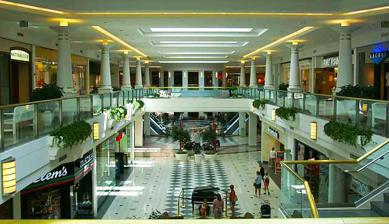
Building: Glenbrook Square
Country: United States of America
Year built: 1966
Shopping mall in Fort Wayne, Indiana, U.S. Glenbrook Square A view of the mall, looking from the former Carson's Location Fort Wayne, Indiana , USA Opening date 1966 Developer Glendale Centers Inc. Management Spinoso Real Estate Group No. of stores and services 130 No. of anchor tenants 6 Total retail floor area 1,210,000 sq ft (112,000 m 2 ) No. of floors 2 Public transit access Citilink Website www .glenbrooksquare .com Glenbrook Square is a shopping mall at 4201 Coldwater Road, in Fort Wayne, Indiana . The anchor stores are JCPenney , Macy's , and Barnes & Noble . History Glendale Center Inc. built the mall in 1966 under the original name of Glenbrook Center. Original anchor stores were Sears and L. S. Ayres department store, their first location in an enclosed mall. Another major tenant was a Danners variety store, the largest in the chain at the time. Since the mall's opening in 1966, Glenbrook has been expanded and/or renovated five times. These expansions and renovations occurred in 1976, 1981, 1990, 1994, and 1998; with the 1976, 1981, and 1998 renovations also being major expansions. Glenbrook Square annually receives over 15 million visitors, and is the only enclosed super-regional mall in northeast Indiana. Based on leasable square feet, Glenbrook Square is also one of the three largest malls in the state of Indiana along with Castleton Square in Indianapolis and Southlake Mall in Merrillville. In total, Glenbrook Square has a gross leasable area of 1,210,000 square feet (112,000 m 2 ). Glenbrook Square features 152 stores and kiosks, three anchors, and space for two more. A food court can be found, along with casual dining restaurants P.F. Chang's , Red Robin , Granite City Food & Brewery, and BJ's Brewhouse . A water main break occurred at Glenbrook Square on October 31, 2013 during overnight hours. 50 stores were damaged in the incident, but all five anchor stores were unaffected. Most affected stores were repaired and reopened within weeks, and all damaged stores except one reopened by Black Friday 2013. Anchors Glenbrook's current anchors are Macy's , JCPenney , and Barnes & Noble , with one currently unused space under redevelopment and a second lot under redevelopment. L.S. Ayres (now Macy's) is one of Glenbrook Square's original anchors, in continuous operation since the mall's opening. The building for JCPenney was added in the 1976 expansion. An A&P grocery store was also an original tenant. It closed when A&P left Fort Wayne in the 1970s, and in 2007 the Barnes & Noble store opened in that area (it was converted from several smaller stores). Sears also opened simultaneously with the mall.  It closed in 2018, and the building was demolished in summer 2019. New York-based Seritage SRC Finance LLC planned to build a new building at the location, attached to the Glenbrook Square building. Announced tenants included Dave & Buster's , HomeGoods , and Portillo's , and more were expected to be announced later, opening in 2020. Although construction was halted due to the Covid-19 Pandemic. It was later announced that Dave & Buster's would not be expanding to the location. Another anchor (now unused) was added in the 1981 expansion, which originally hosted a Hudson's (later Marshall Field's ).  In 2004 Marshall Field's was bought by May Co. , which also owned the L.S. Ayres anchor.  They closed the Marshall Field's anchor in 2005, and on December 12, 2007 the company (which by then had merged with Federated Department Stores and been renamed Macy's, Inc. ) sold the vacant store back to GGP for $1 million. For a few years the space was used for temporary retailers such as Glowgolf, a fashion show sponsored by local Christian radio station WLAB Star 88.3, and a Habitat for Humanity gift-wrapping station and display of Department 56 houses that operated during several holiday seasons. Carson's anchored the space from 2013 until it closed on August 31, 2018 due their parent company, The Bon-Ton Stores , going out of business. At the same time as the store closings, Brookfield and Seritage Growth Properties put plans in place to renovate the former Carson's and Sears spaces, respectively. On August 8, 2019, Japanese firm Round One Entertainment announced that they would be opening in the former Carson's in 2021 as part of a larger expansion plan in the United States. Round1 will feature bowling, karaoke, arcade games, and food. Despite similar products, Round1 is a family-oriented concept whereas Dave & Buster's is focused on adults. References